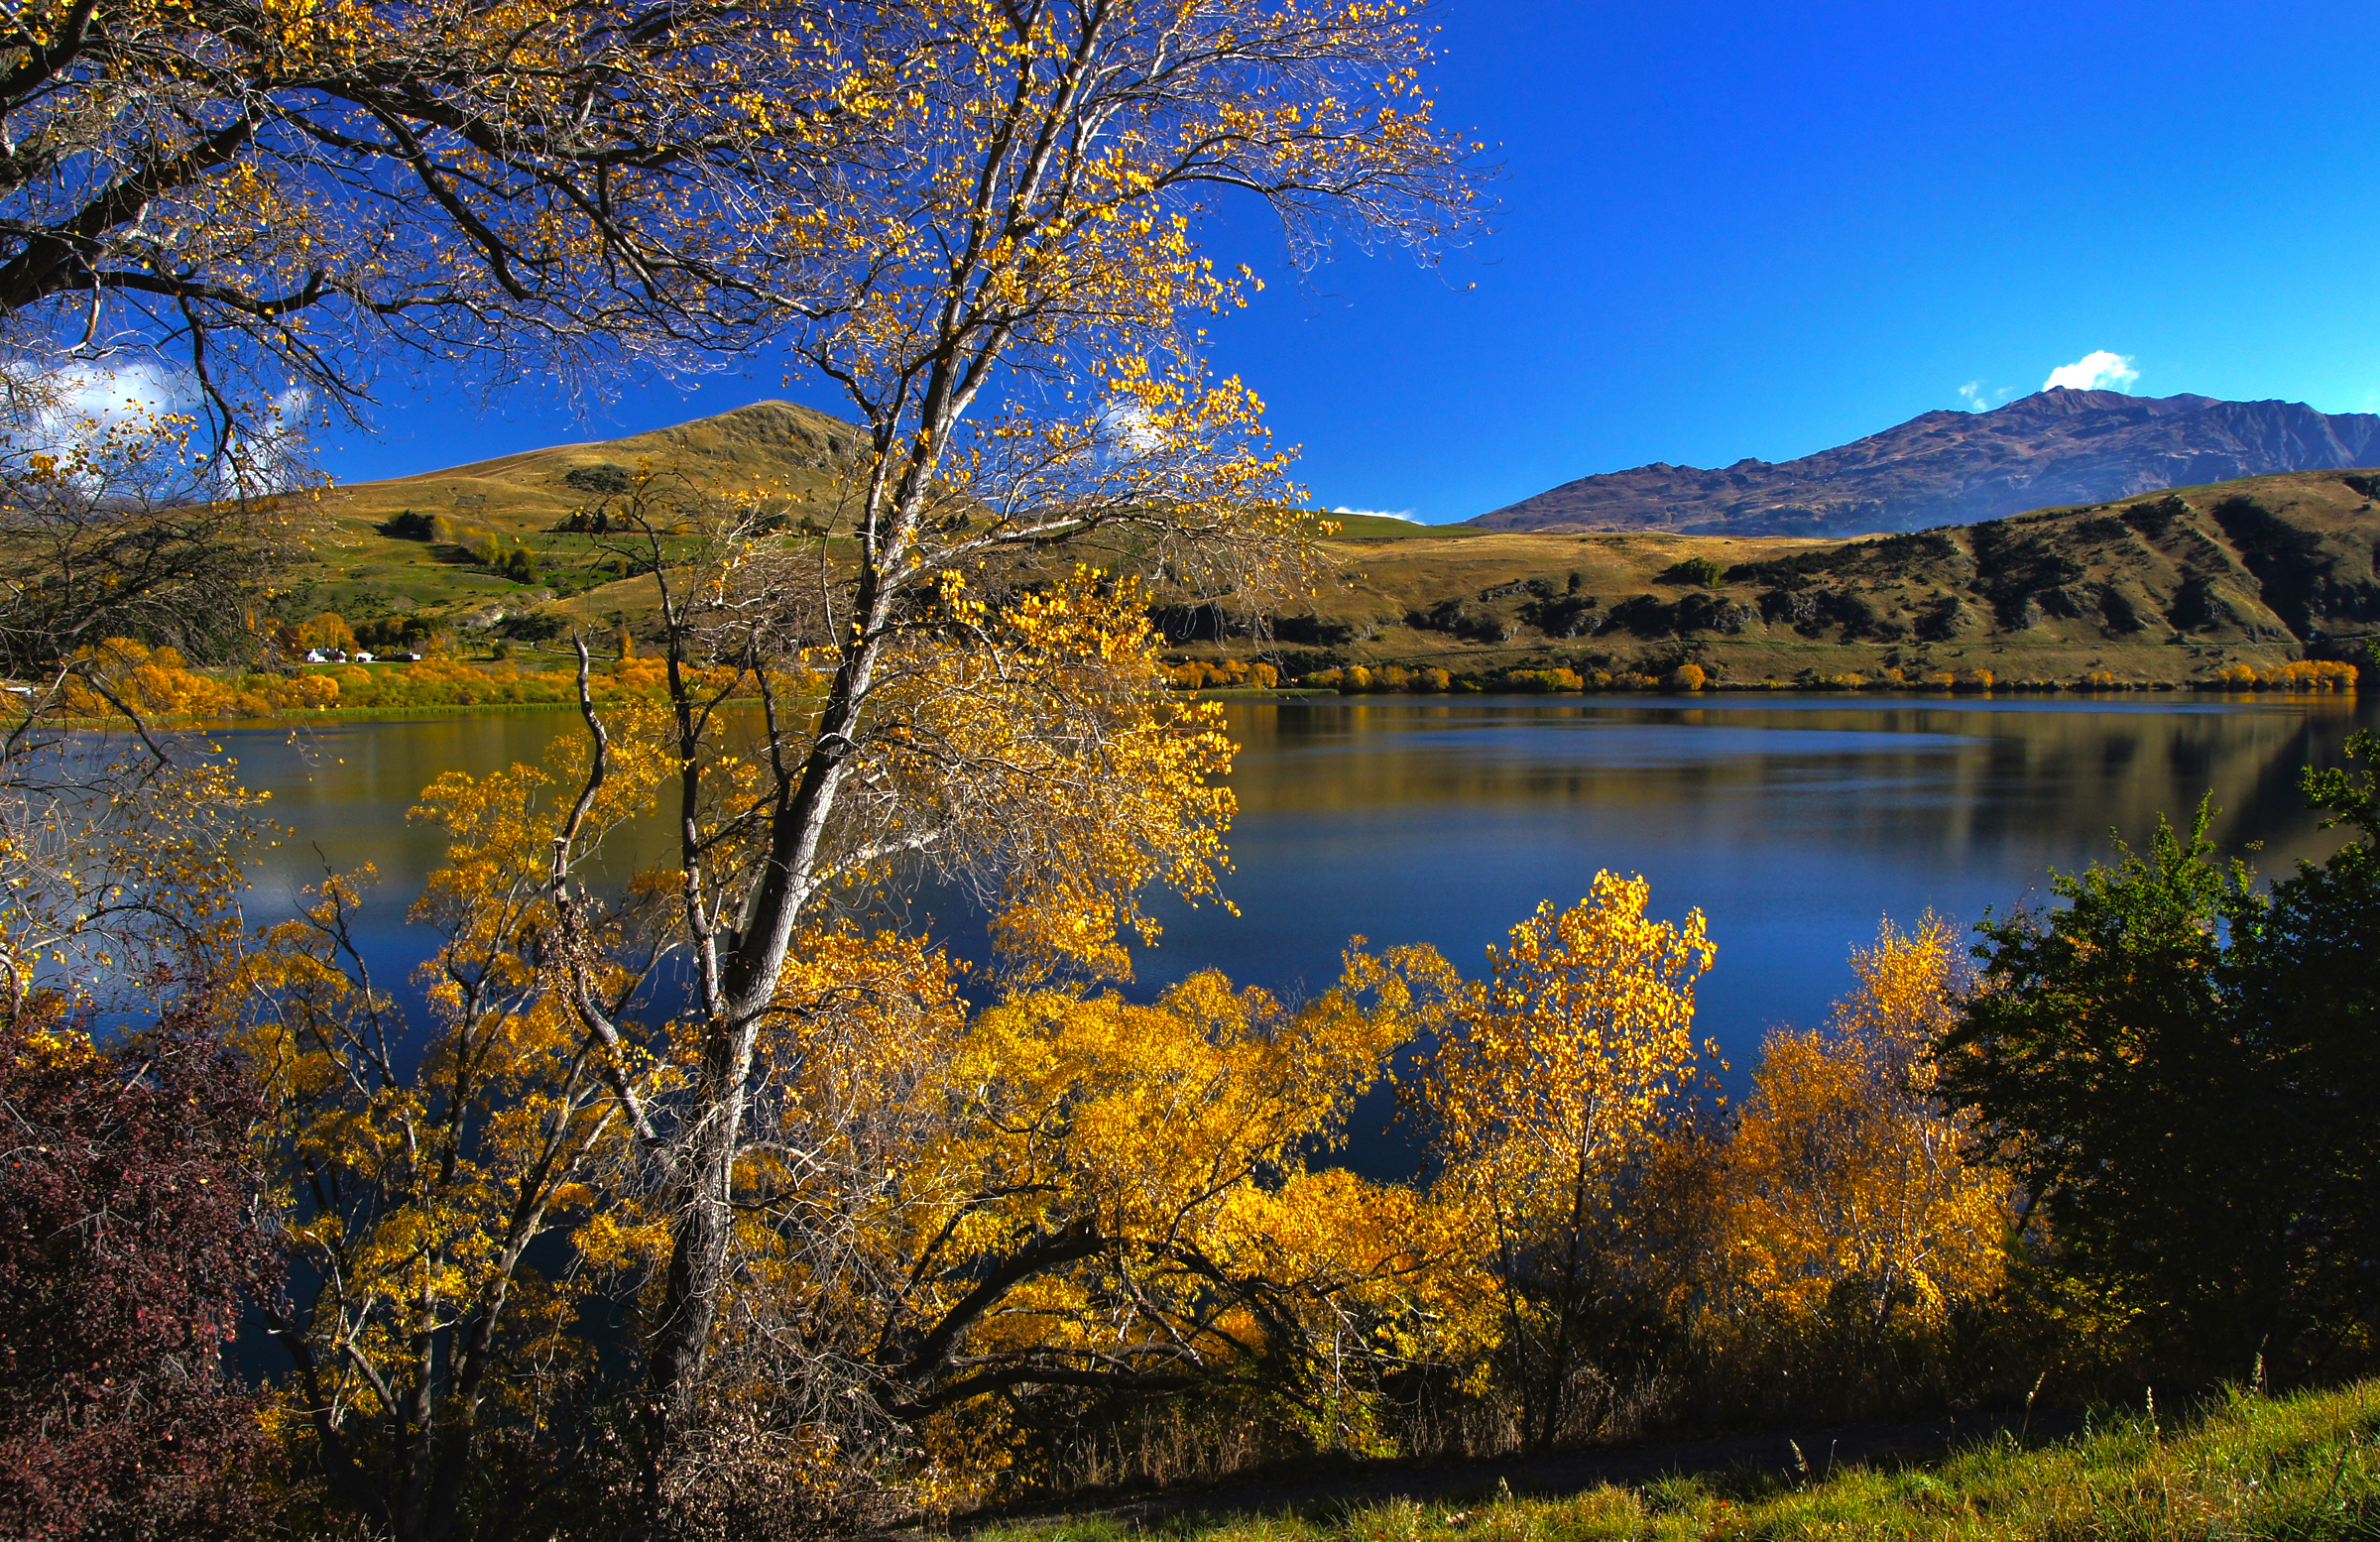
landscape, tree, nature, wilderness, mountain, plant, meadow, morning, leaf, fall, flower, lake, pond, reflection, autumn, scenery, yellow, season, trees, publicdomain, seasons, newzealand, woodland, poplartrees, fallcolors, treeswillow, southislandyellow, treesgolden, woody plant, mountainous landforms